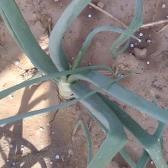
Crop: Onion
Condition: healthy-leaf